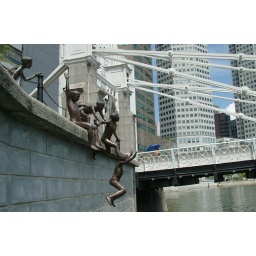
The First Generation Statue by Chong Fah Cheong a group of bronze sculptures of kampong boys jumping into the water,